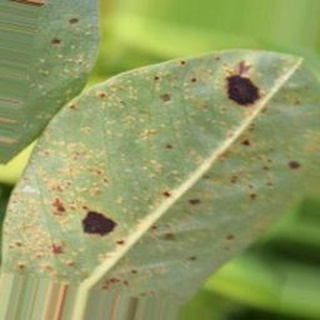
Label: groundnut_rust